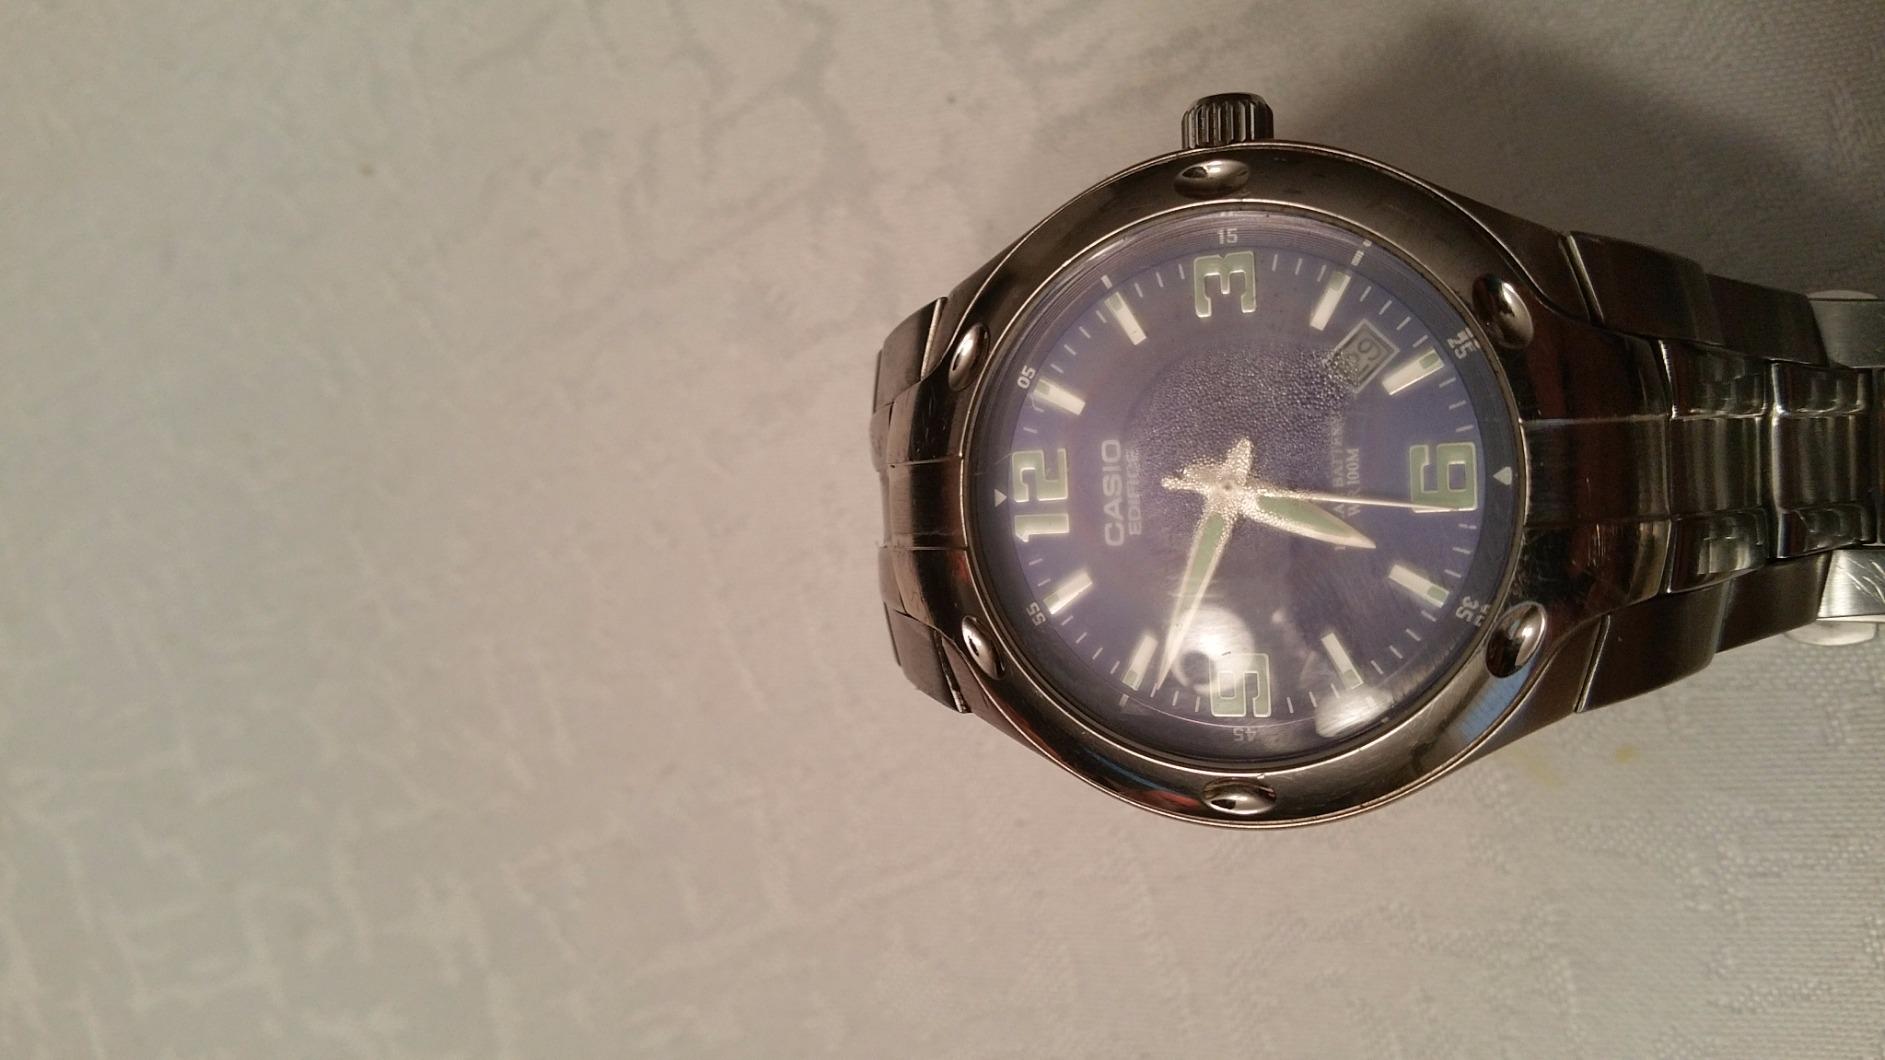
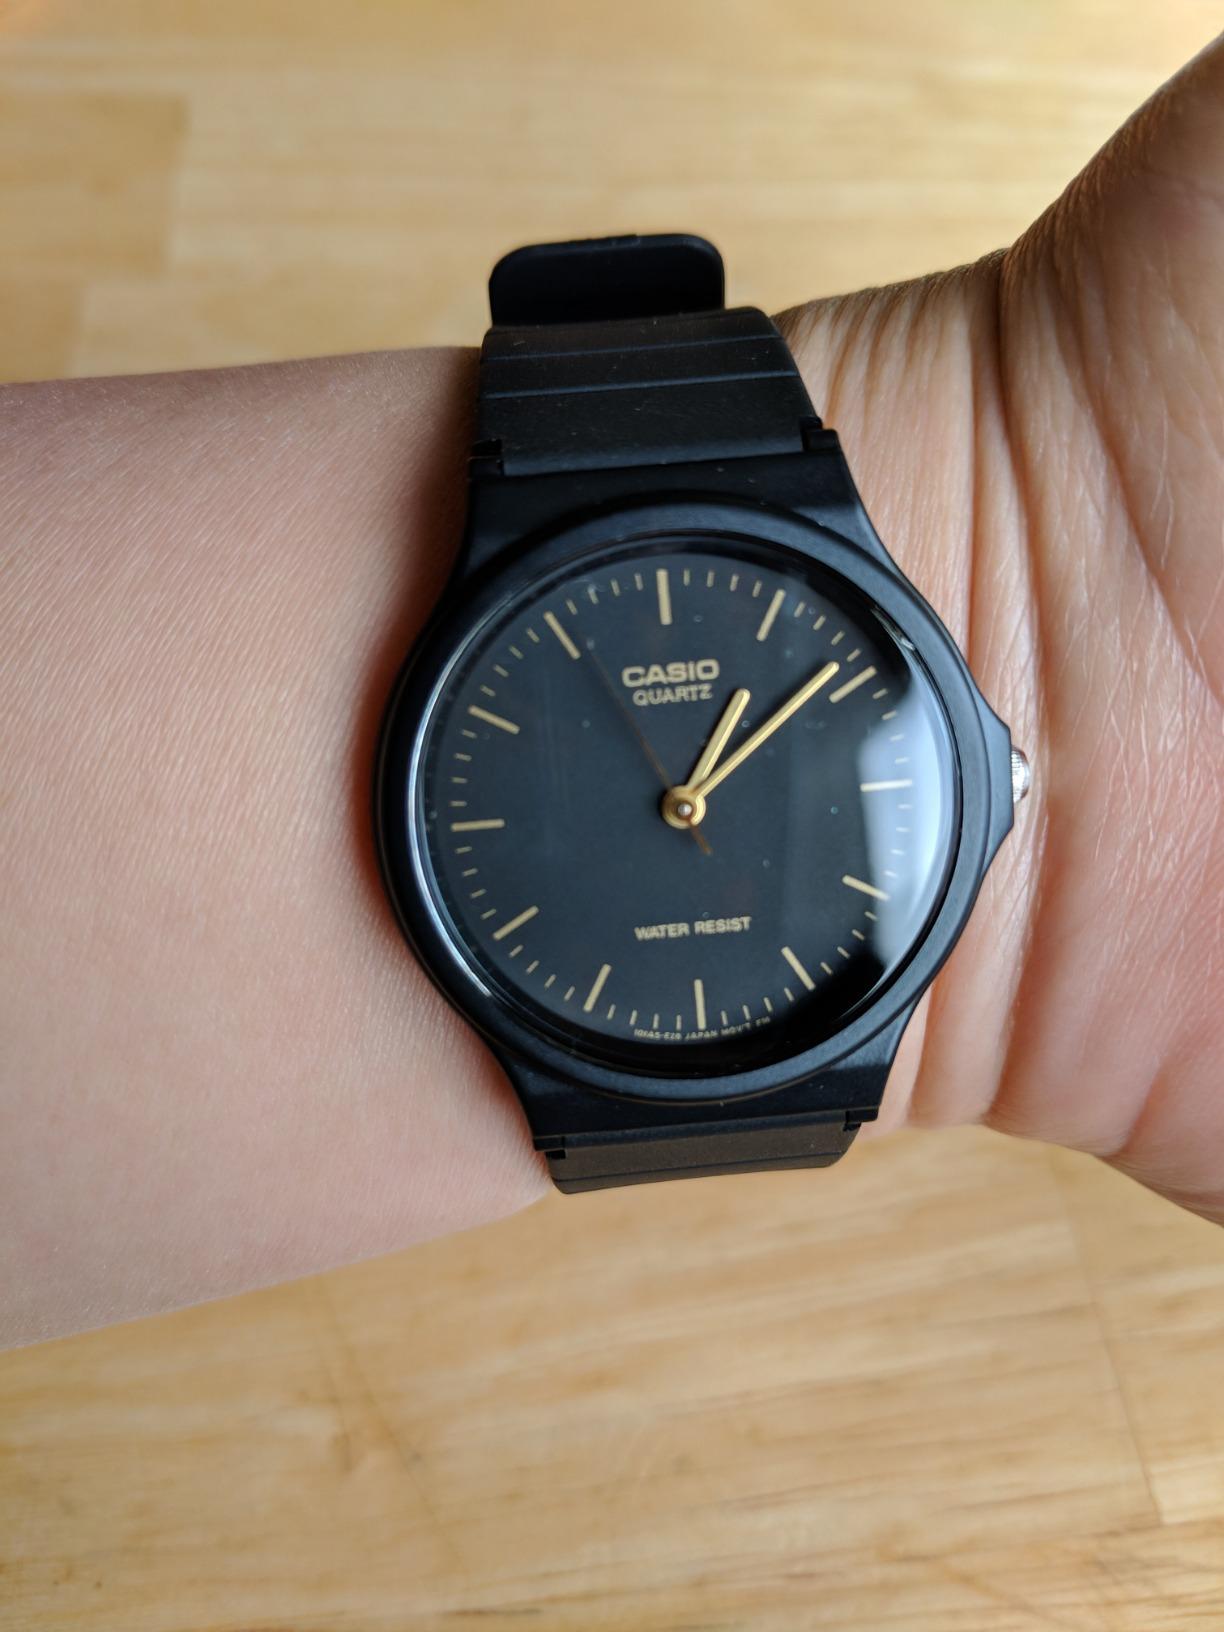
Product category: accessories_watch
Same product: no